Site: brandenburg
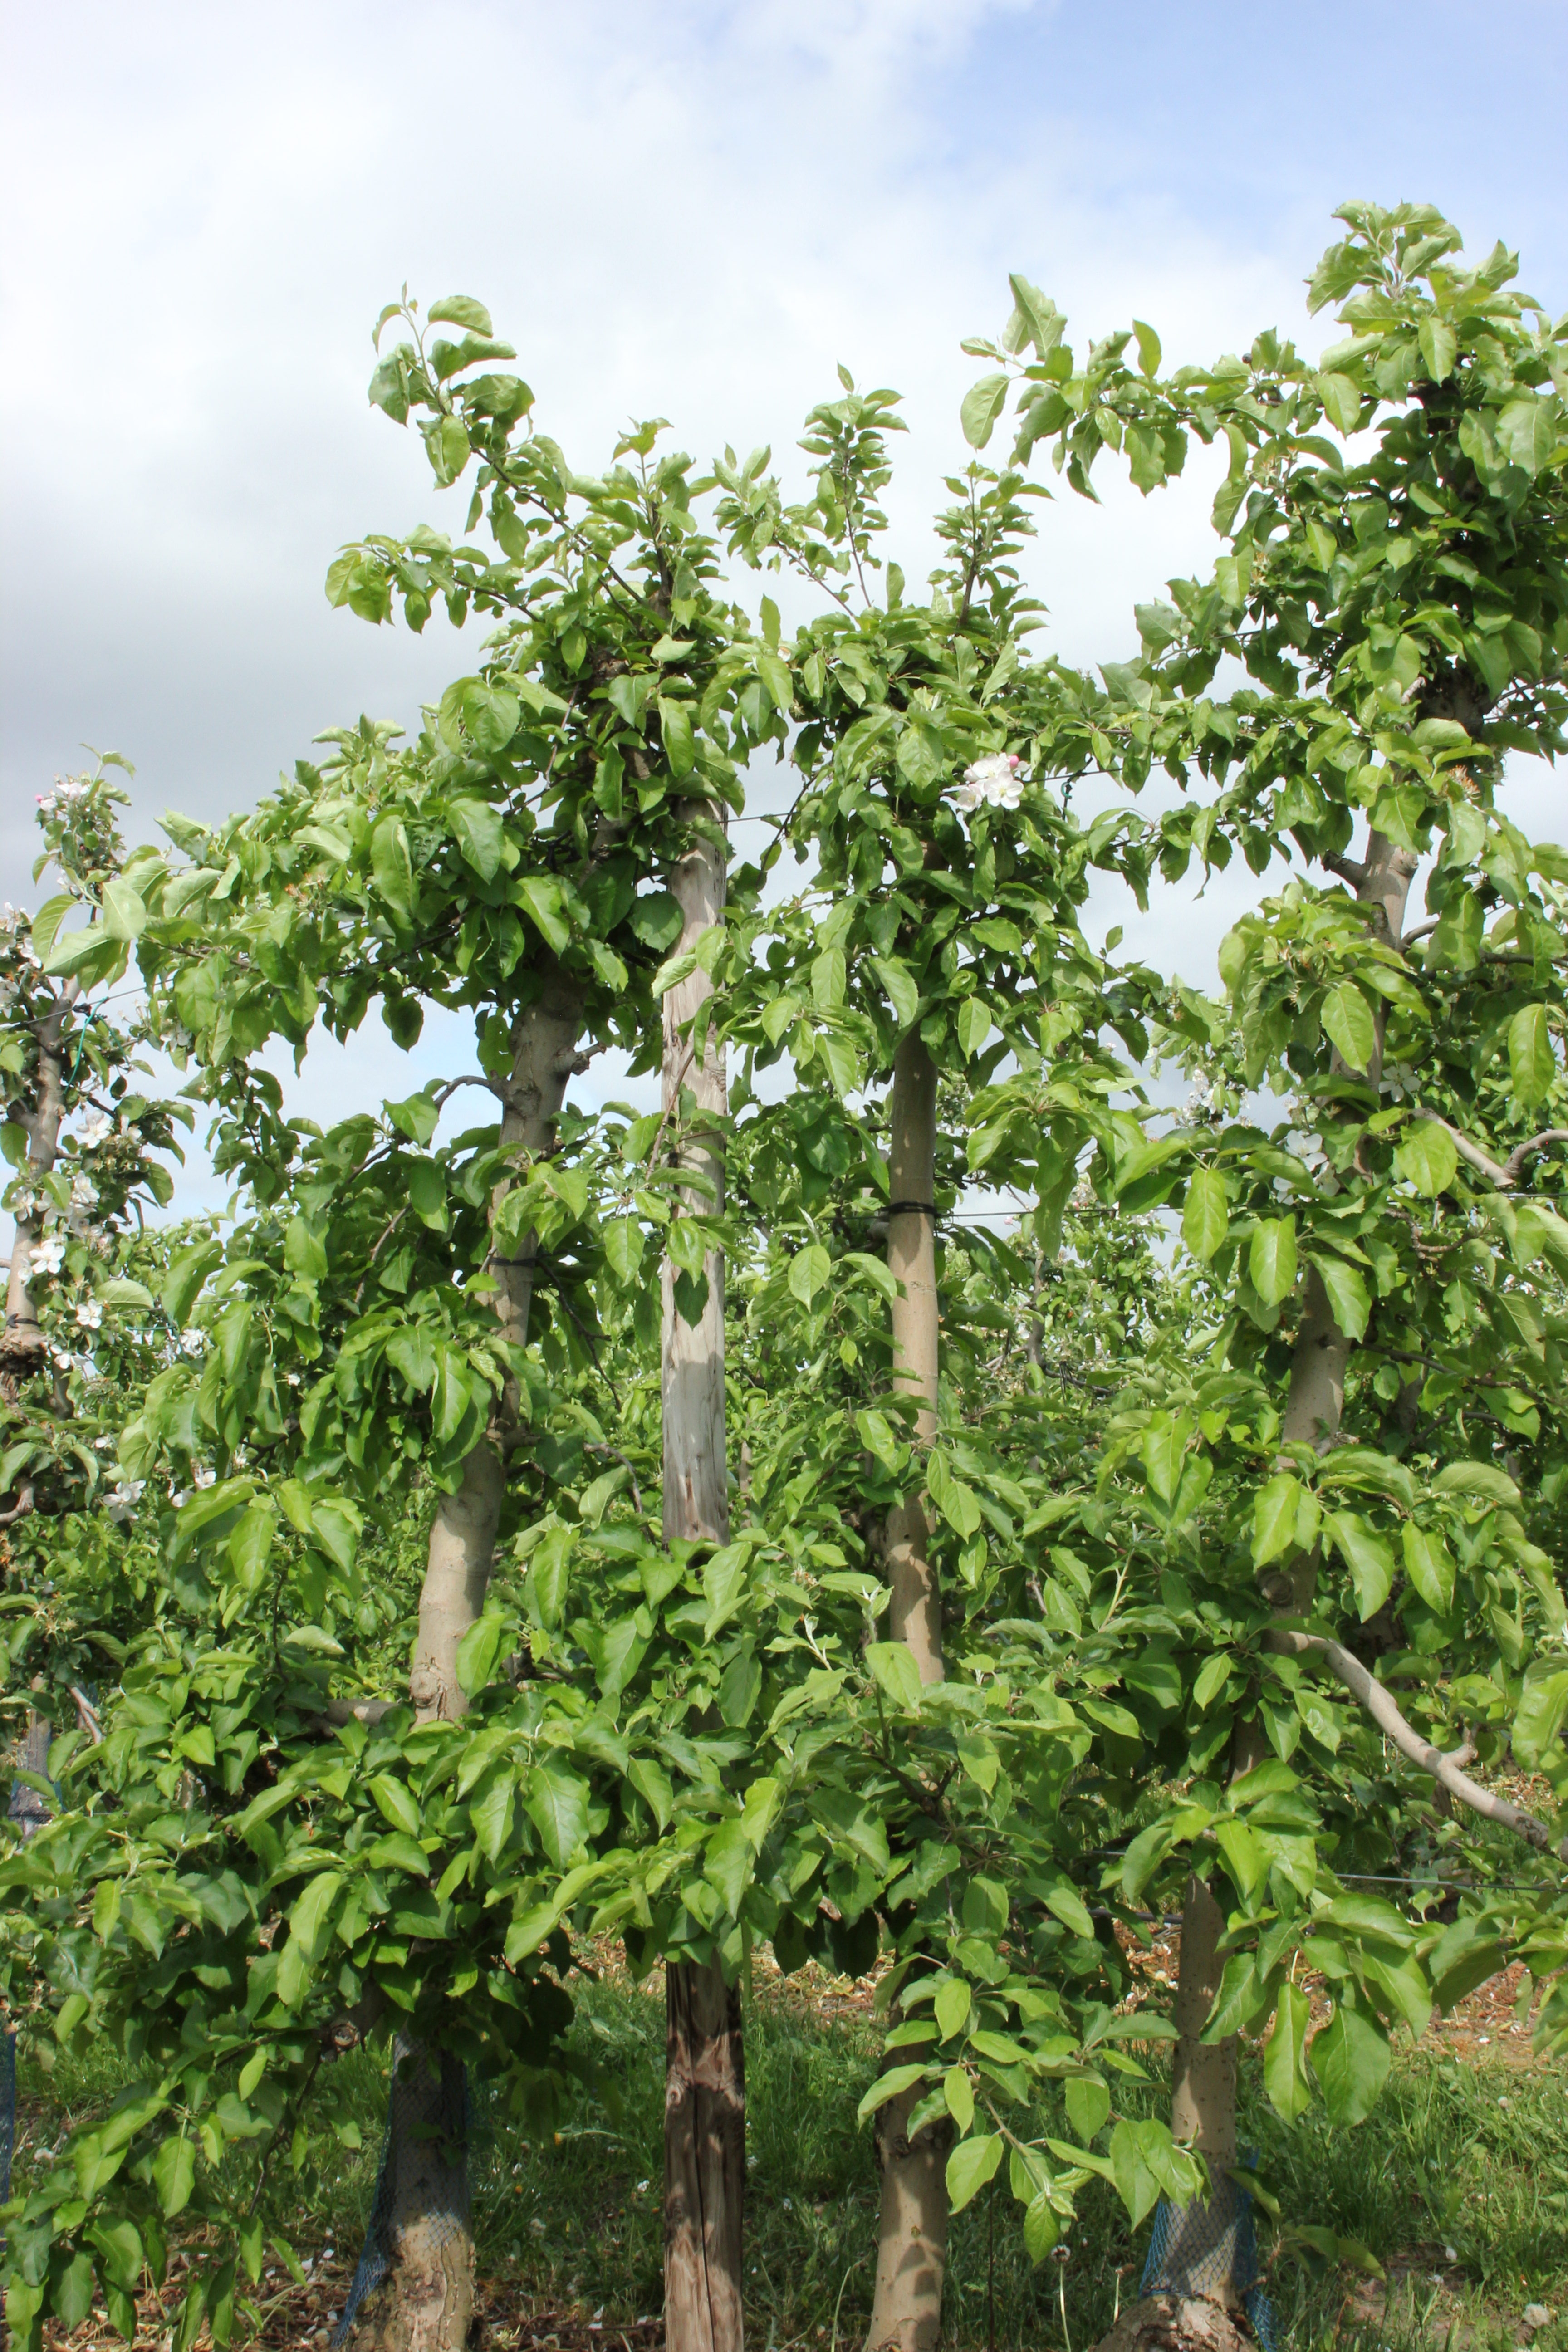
Growth stage (BBCH 67): Flowering